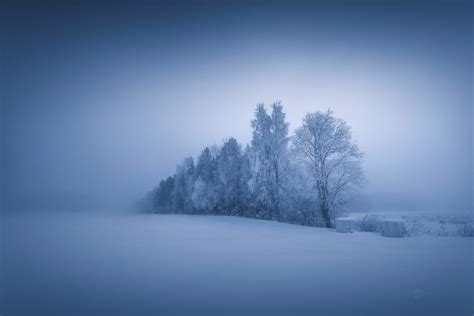
Weather: foggy or hazy